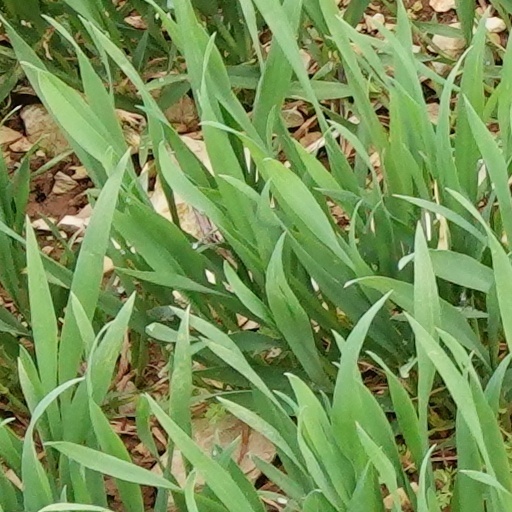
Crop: wheat